Ferdinand von Mueller

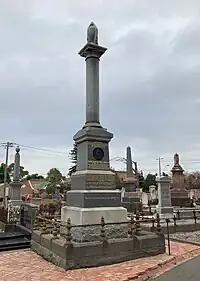
Mueller's grave at St Kilda Cemetery

Mueller died in Melbourne and is buried in the St Kilda Cemetery. He was survived by his sister, Mrs. Clara Wehl, of Millicent, South Australia. His other sister, Mrs. Bertha Doughty of near Penola predeceased him. He never married.